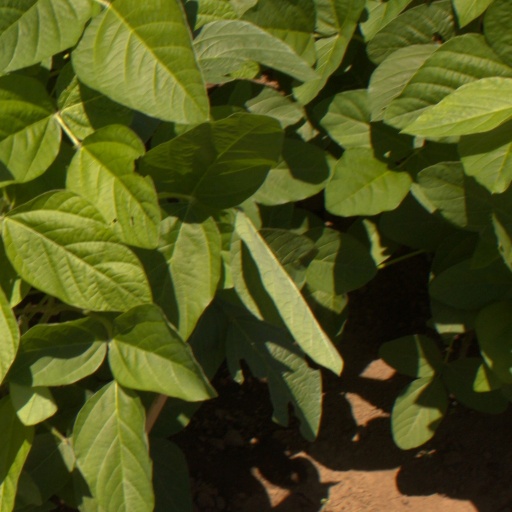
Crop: soybean